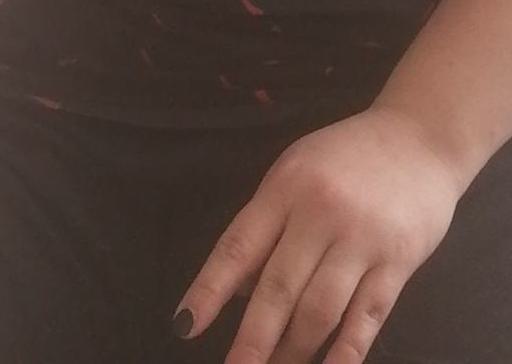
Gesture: no_gesture